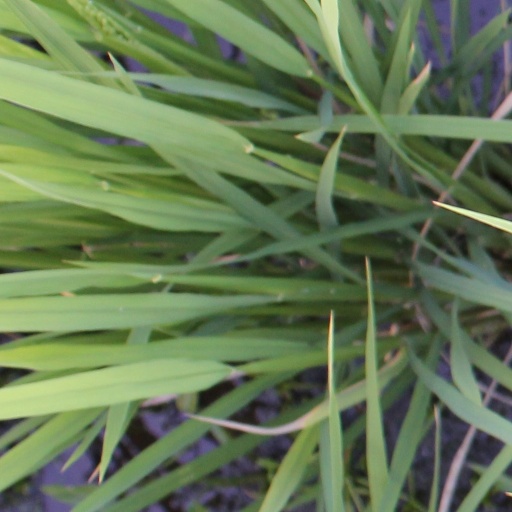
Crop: rice